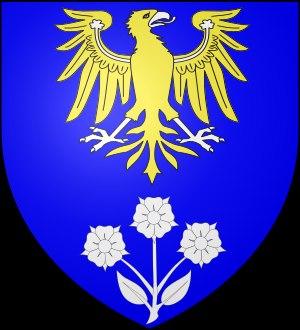
Boissieu est un nom propre apparu dans le quart sud-est de la France : Auvergne, Lyonnais, Dauphiné.